San Gregorio Maggiore, Spoleto

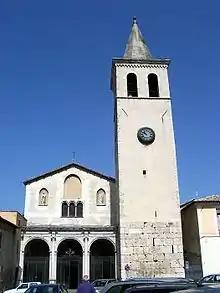
Facade and bell-tower

The church was built atop the site of an earlier church during the end the 11th and start of the 12th century, leading to consecration in 1146. Traces of the earlier building exist in the crypt. The bell-tower, embedded with spolia, was begun in the 12th century. Because the site had a nearby cemetery, many of the tombstones were reutilized in the church. The church was refurbished during the 16th and 18th centuries. The main portal (1597) was donated by the bishop Paolo Sanvitale.